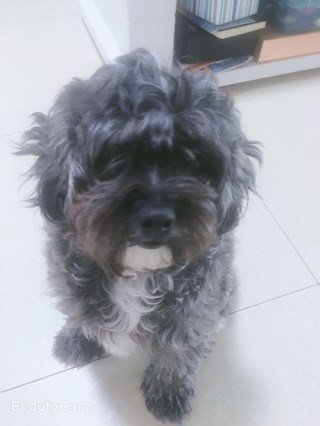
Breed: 7449-n000128-teddy